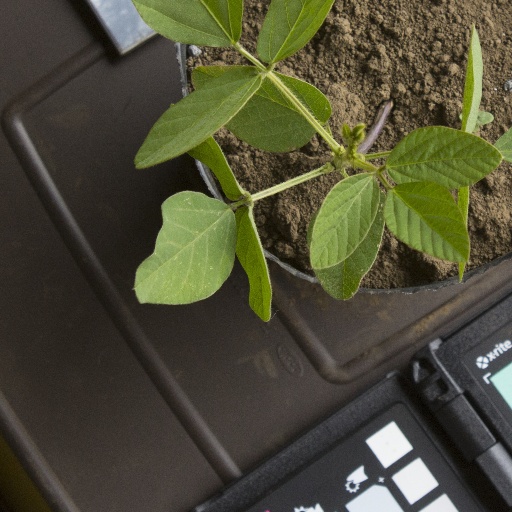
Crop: soybean